City of Woodville

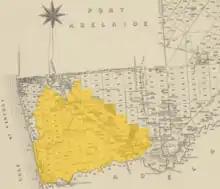
Map showing the boundaries of the District Council of Hindmarsh in relation to the Hundred of Yatala. The area was split between the Woodville council and the Town of Hindmarsh from 1874.

The District Council of Hindmarsh, covering the north west suburbs of Adelaide, had been established since 1853, providing local government to land that was to be Woodville council. In 1874 the most populous parts of the district council successfully lobbied to secede and formed the Town of Hindmarsh adjacent to the Adelaide parklands. The remainder, still called District Council of Hindmarsh, formed the boundaries of what would one day be the City of Woodville.